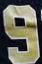
Number: 9